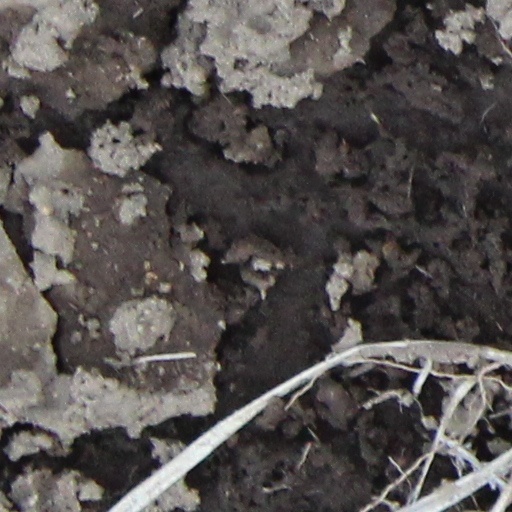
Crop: wheat